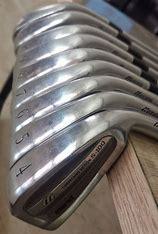
Brand: Mizuno
Model: 100